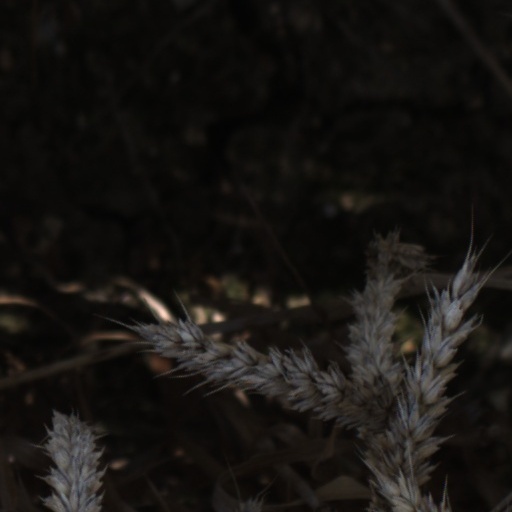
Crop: wheat